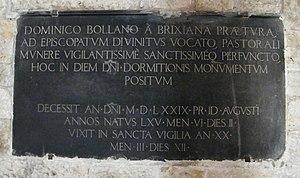
La famille Bolani est une famille patricienne de Venise, originaire de Constantinople, d'où elle revint sur une des 140 galères de Domenico Michele, envoyées chasser les infidèles de Terre Sainte. Elle participa en 1275 à l'élection du Doge, sans faire partie de la noblesse. La famille fut réintégrée dans l'ordre de Patrice lors de la chute de Constantinople dans la personne de Tommasi, ce qui fait penser qu'elle en fut exclue lors de la clôture du Maggior Consiglio en 1297.